Shock diamond

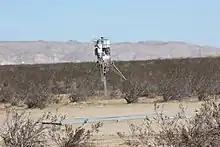
Shock diamonds beneath Masten Space Systems Xoie rocket during the Lunar Lander Challenge competition-winning landing.

As the flow exits the nozzle, ambient air pressure will compress the flow. The external compression is caused by oblique shock waves inclined at an angle to the flow. The compressed flow is alternately expanded by Prandtl-Meyer expansion fans, and each "diamond" is formed by the pairing of an oblique shock with an expansion fan. When the compressed flow becomes parallel to the center line, a shock wave perpendicular to the flow forms, called a normal shock wave or Mach disk. This locates the first shock diamond, and the space between it and the nozzle is called the "zone of silence". The distance from the nozzle to the first shock diamond can be approximated by